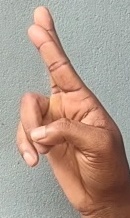
ASL sign: R